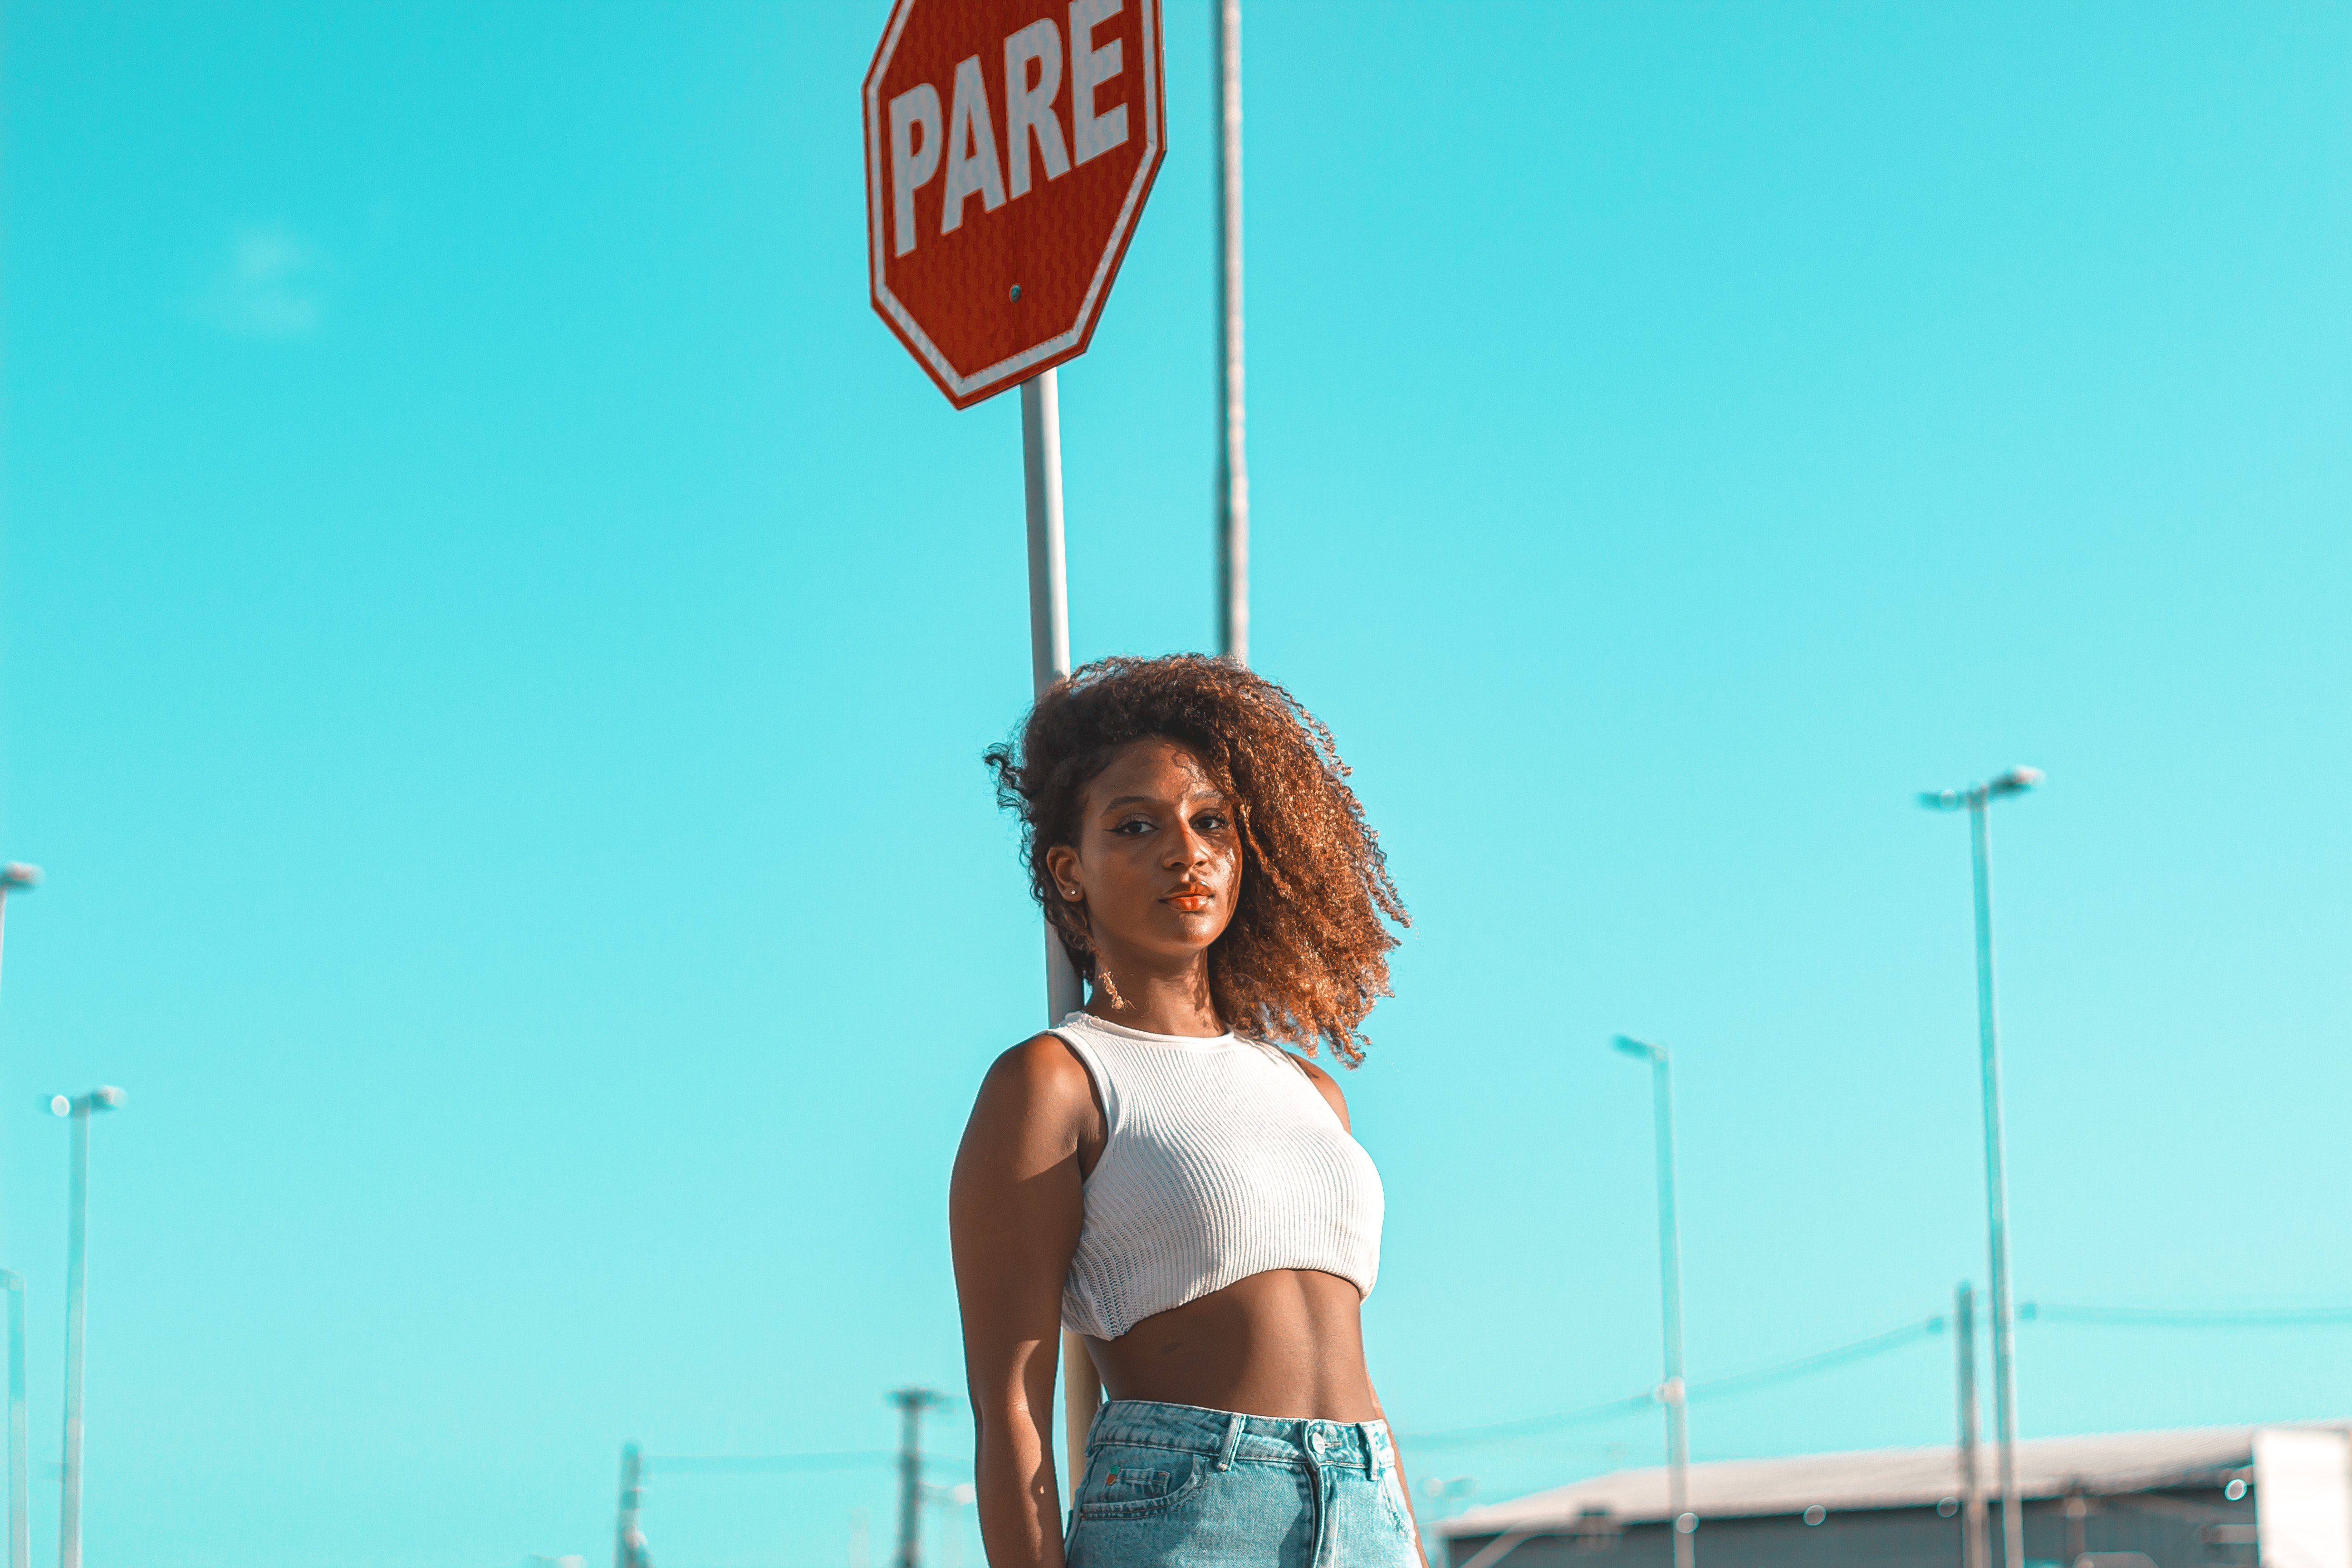
woman, sky, stop sign, street light, travel, waist, traffic sign, eyewear, pole, electric blue, leisure, fun, font, landscape, street sign, road, t shirt, abdomen, grass, belt, signage, pedestrian, denim, advertising, logo, sign, city, vacation, tourism